Matchbox (brand)

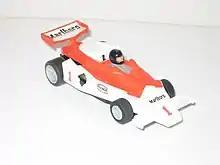
F1 McLaren "Powertrack" slot car

In the late '70s, Matchbox also produced slot cars called "Powertrack" or Speedtrack, which featured working headlights. (Some Powertrack models had parallel issues in the "normal" Matchbox "1-75" line.) Other slot car sets from Matchbox included a lane changer (which allowed cars to switch lanes) and a Race and Chase set which featured a police car and chased car which could jump and u-turn.